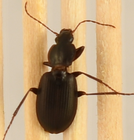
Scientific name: Calathus advena
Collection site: Rocky Mountains NEON (RMNP), plot RMNP_008